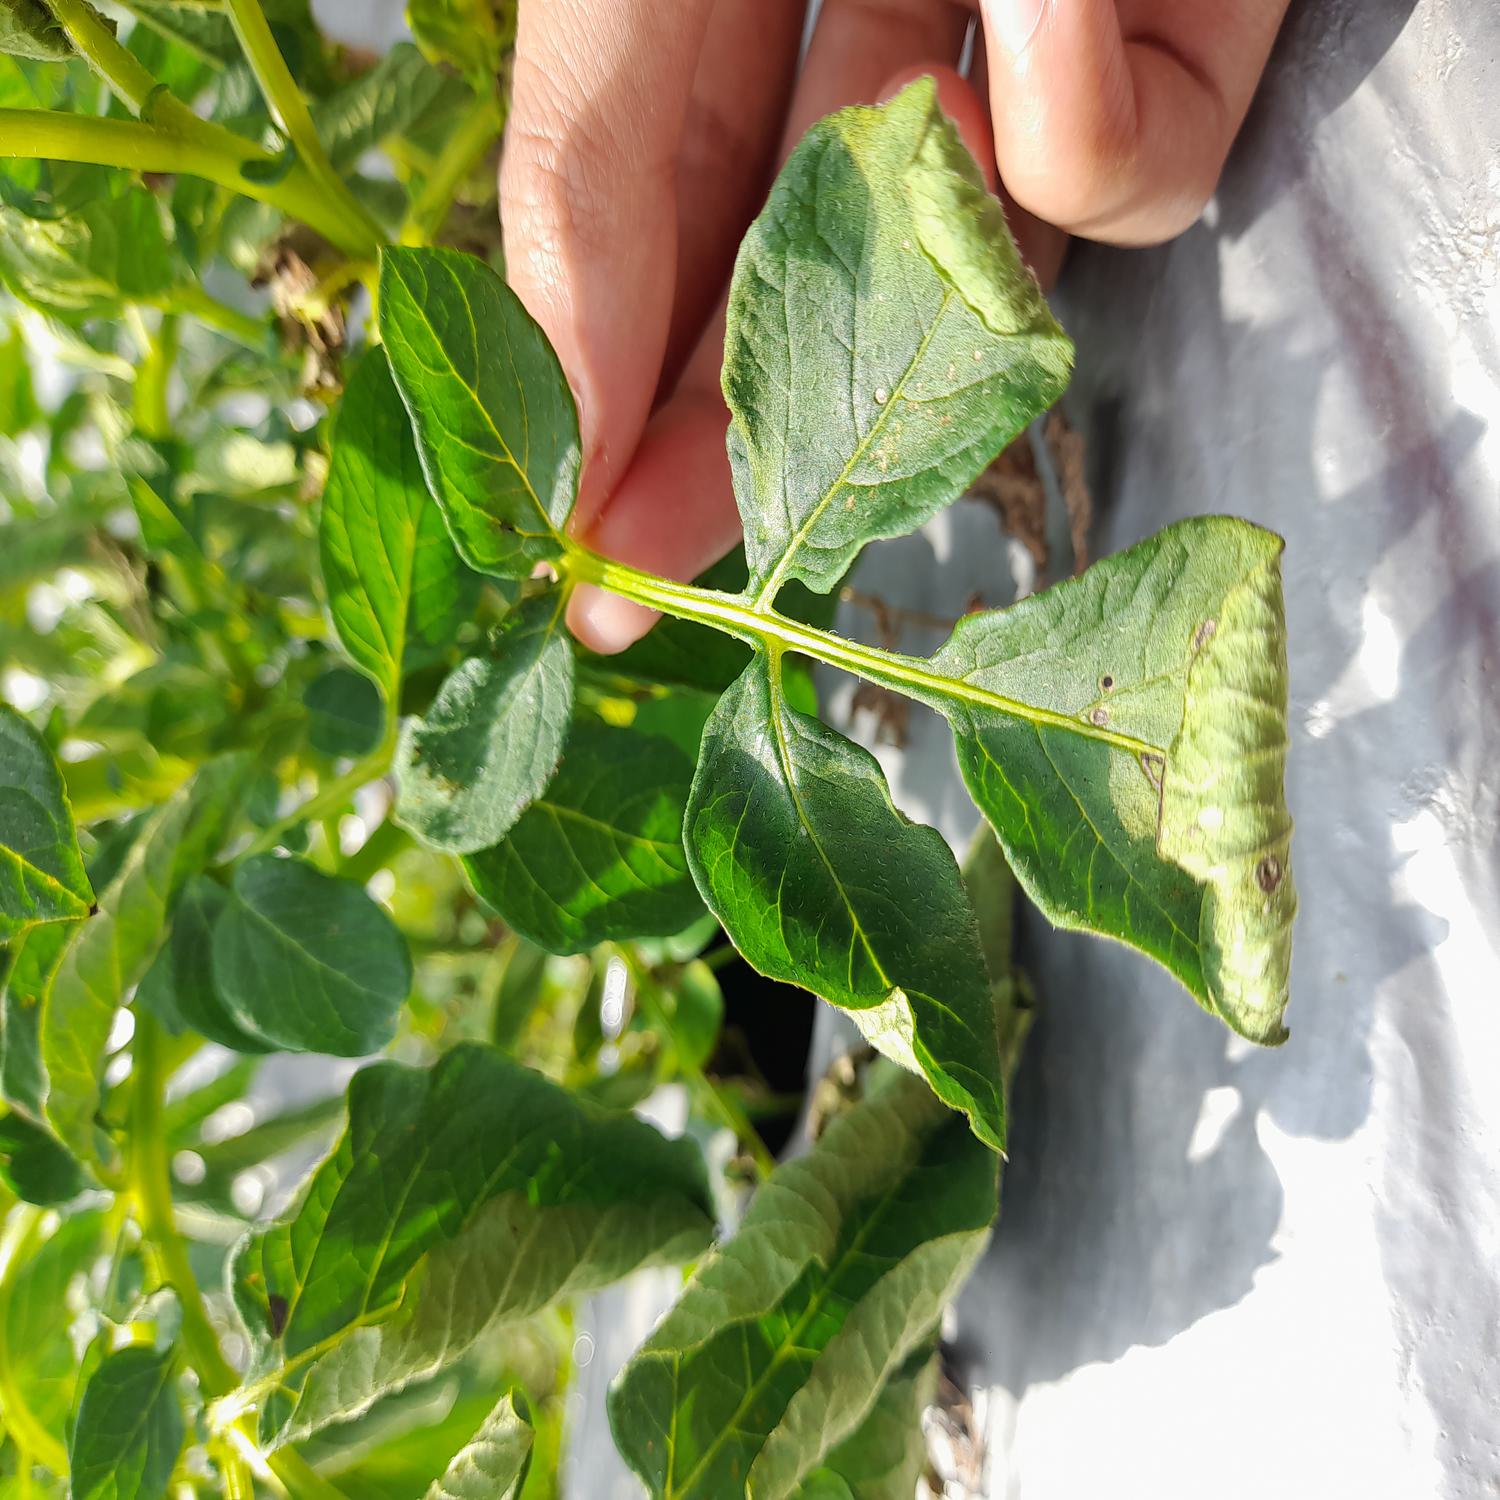
Label: Bacteria